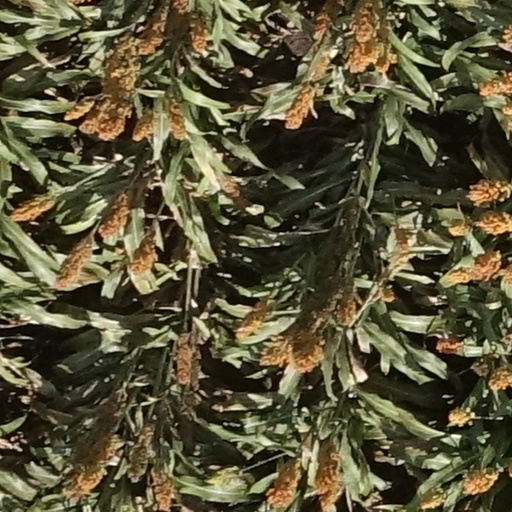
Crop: sorghum